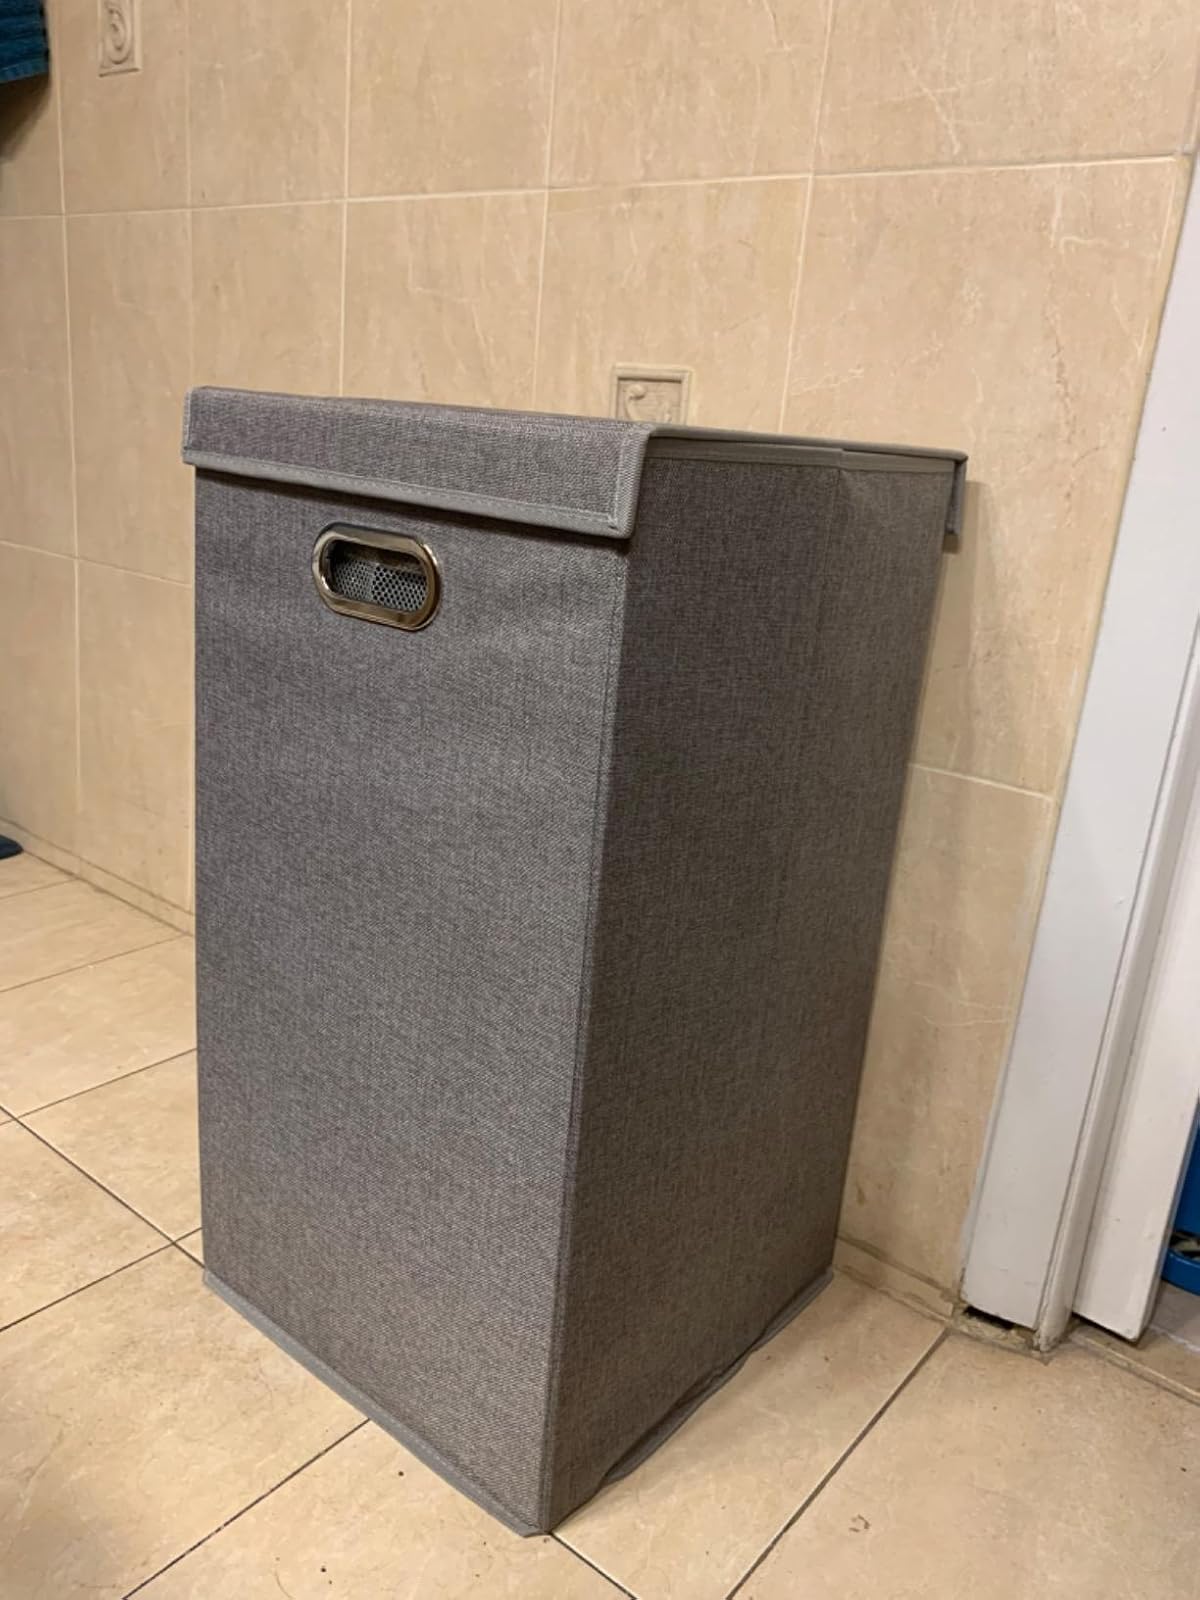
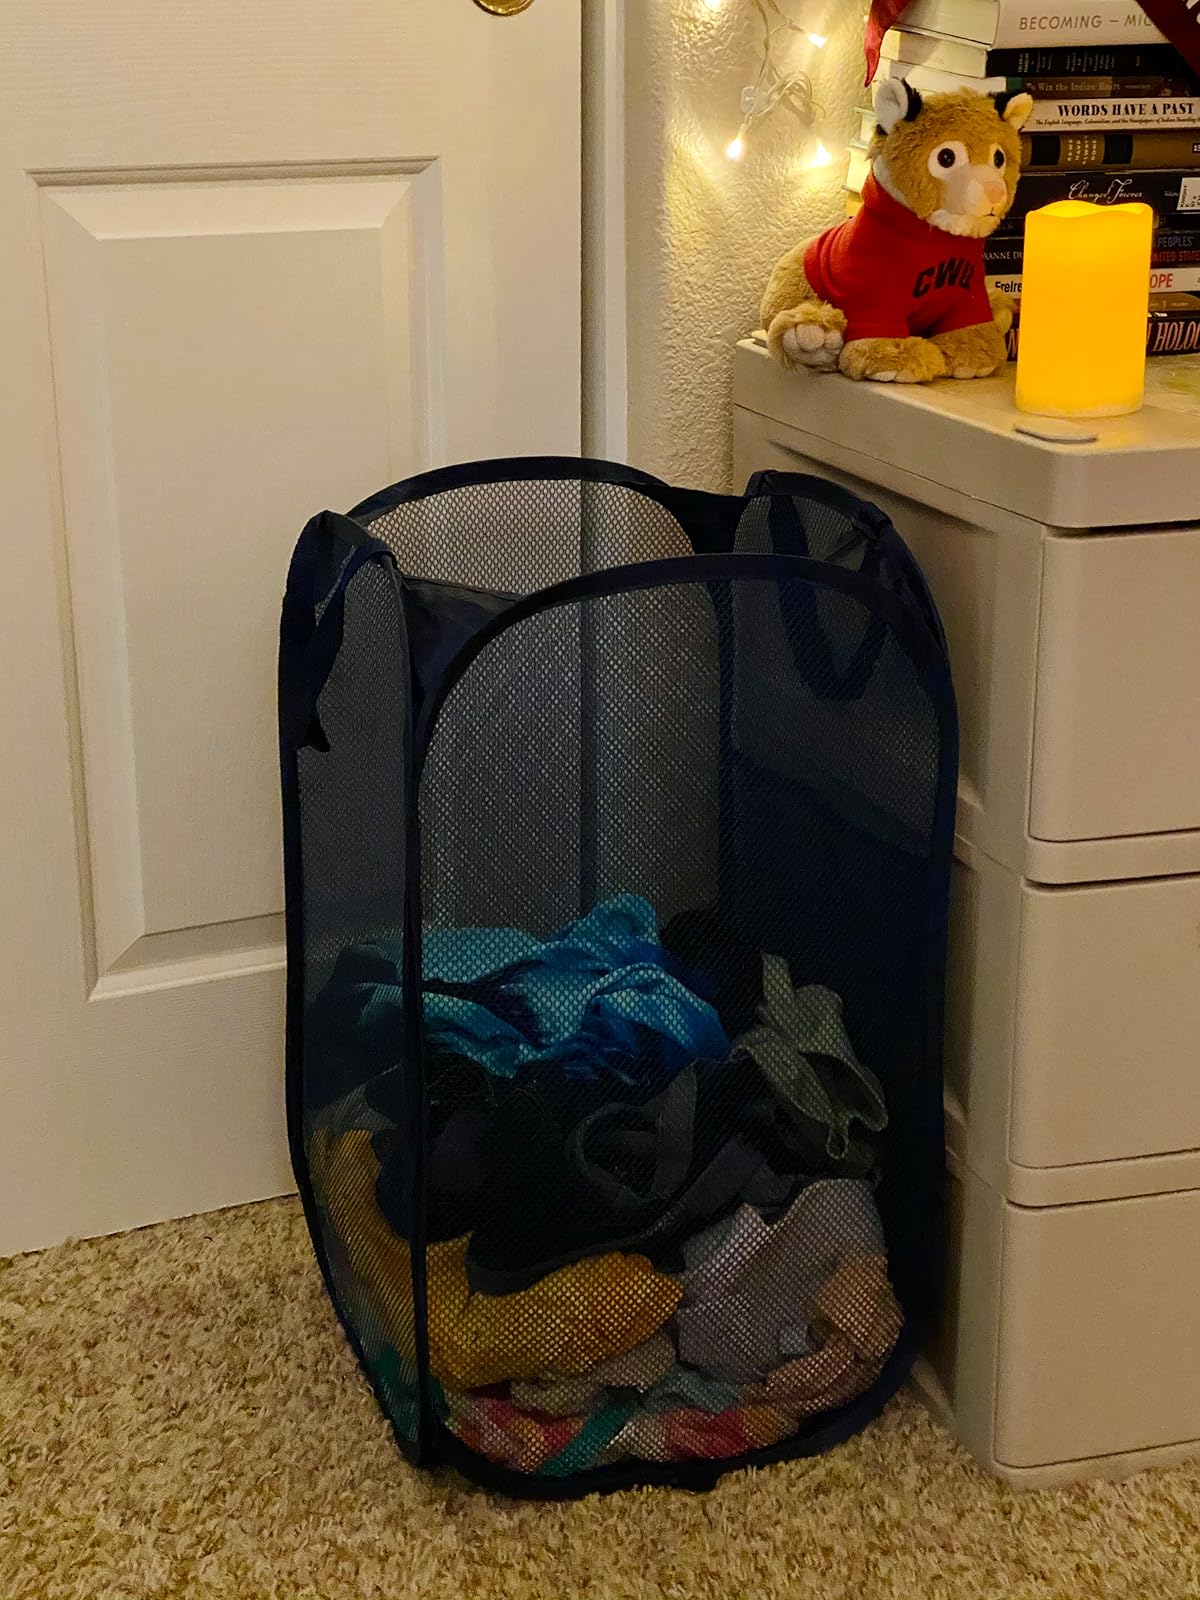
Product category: items_hamper
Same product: no